Lamp harp

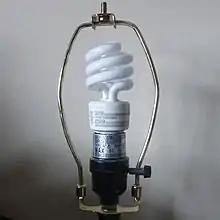
Lamp harp with fluorescent bulb

A lamp harp is the component of a lamp to which the lamp shade is attached. It typically comes in two separate parts, a saddle which is fastened under the lamp socket, and the harp itself which consist of a lightweight frame attached to the saddle at its lower end and extending upwards to a point above the bulb. At the top of the harp is a threaded rod. The shade's internal frame (known as a spider) mounts on this rod and is secured in place by a lamp finial. Common materials for harps include brass and nickel. The most common thread size is 1/4-27.